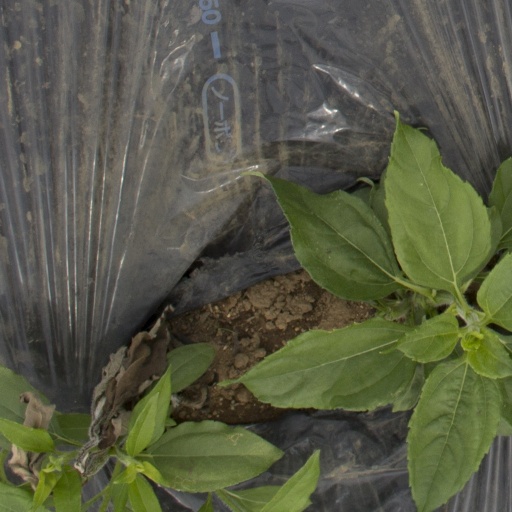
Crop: Jerusalem artichoke